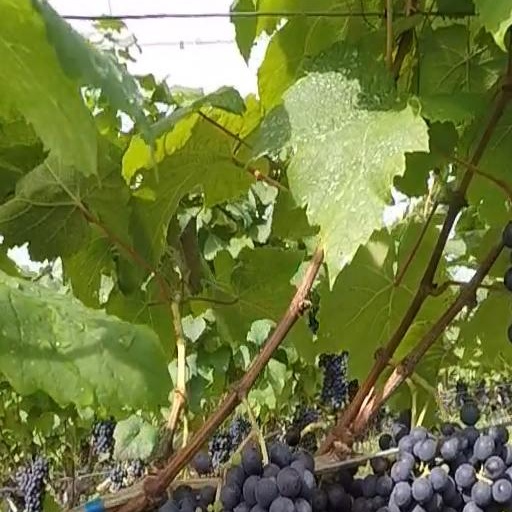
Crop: grape